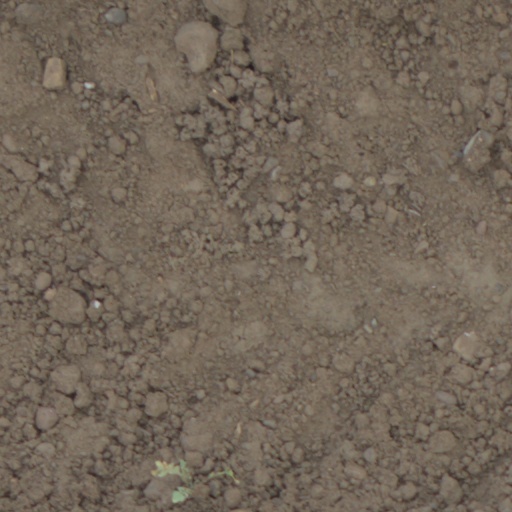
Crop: wheat